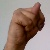
The image shows a hand gesture representing the letter 'N' in Indian Sign Language.